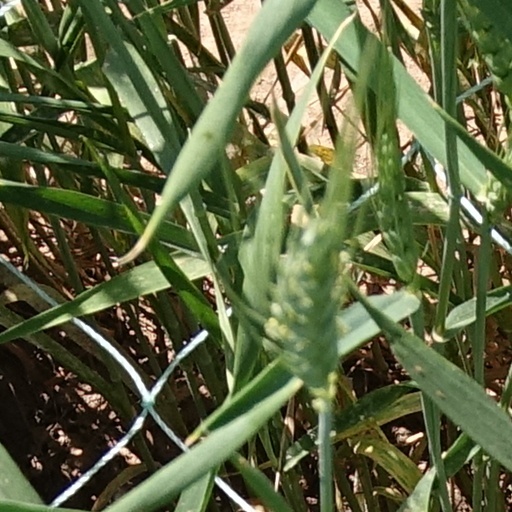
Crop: wheat